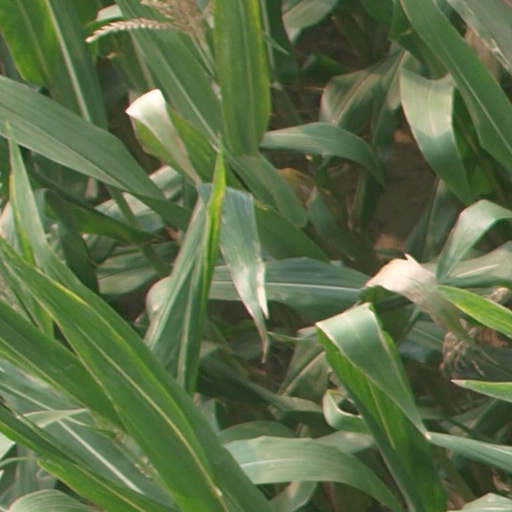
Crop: maize; corn